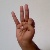
The image shows a hand gesture representing the letter 'F' in Indian Sign Language.